Lorenzo di Bicci

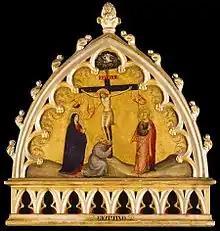
'Crucifixion' painting by Lorenzo di Bicci, Museo della Collegiata di Sant'Andrea, c. 1399

Lorenzo is believed to have painted two crucifixions during the years 1399 and 1400 respectively. The first is housed in the Museo della Collegiata di Sant'Andrea in Empoli and utilizes a simple, two-dimensional design. The panel represents the "Crucifixion" with the Virgin Mary, St. John the Evangelist and St. Francis of Assisi at the foot of the cross. It is believed to have constituted the top half of a larger panel. The second crucifixion depicts Christ on the cross surrounded by angels collecting his spilt blood. The letters INRI labeling "Jesus of Nazareth The King of the Jews" are displayed on the red headpiece above the cross. The Christ and angels depicted in the later crucifixion are compositionally very similar to the first.